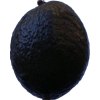
Label: black_avocado